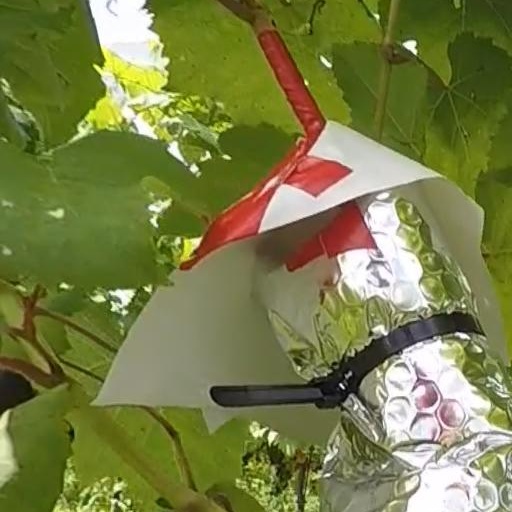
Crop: grape